Formula 1 (board game)

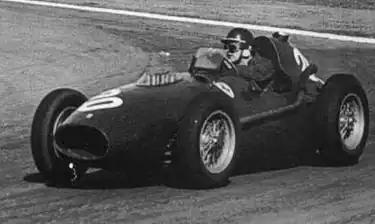
Mike Hawthorn in his Ferrari in the 1958 Argentine Grand Prix

An original copy of the game is held by the Victoria and Albert Museum, a prominent art and design museum in London. The museum describes the game by saying "It was a success when released in 1962, and was released in various international editions throughout the next two decades."